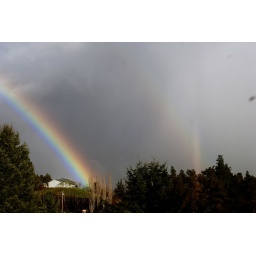
digital respite. rainbows over the little house on the hill. shot out my upstairs bedroom window.